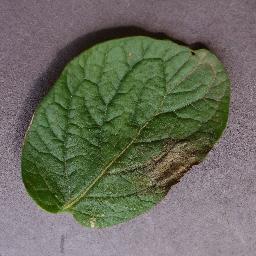
Label: Potato___Late_blight